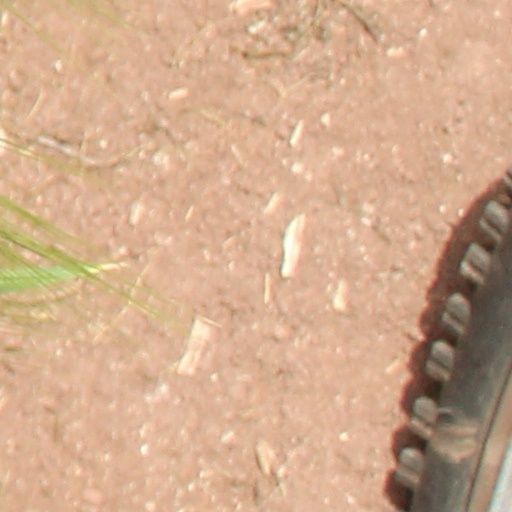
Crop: wheat